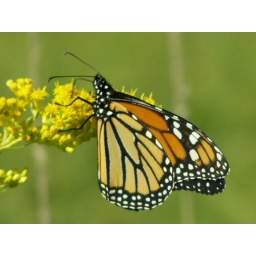
Another female monarch butterfly in some goldenrod